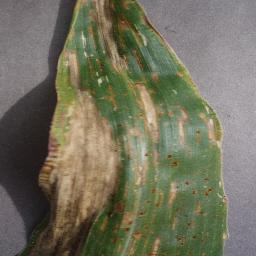
Label: Corn_(Maize)___Gray_Leaf_Spot_(Cercospora)